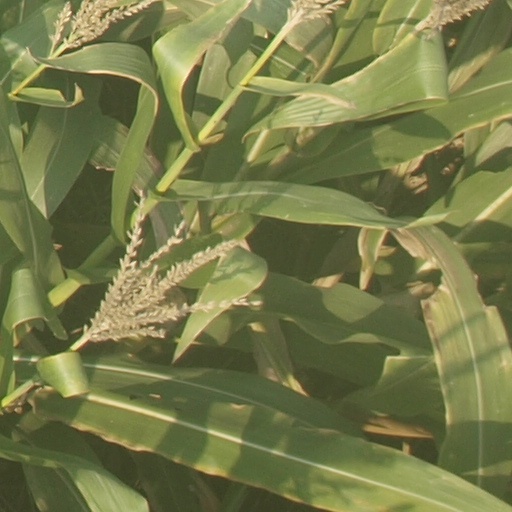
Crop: maize; corn